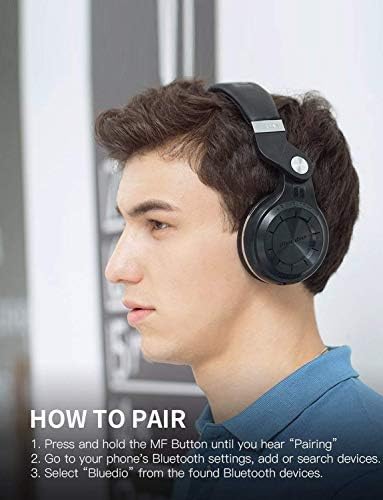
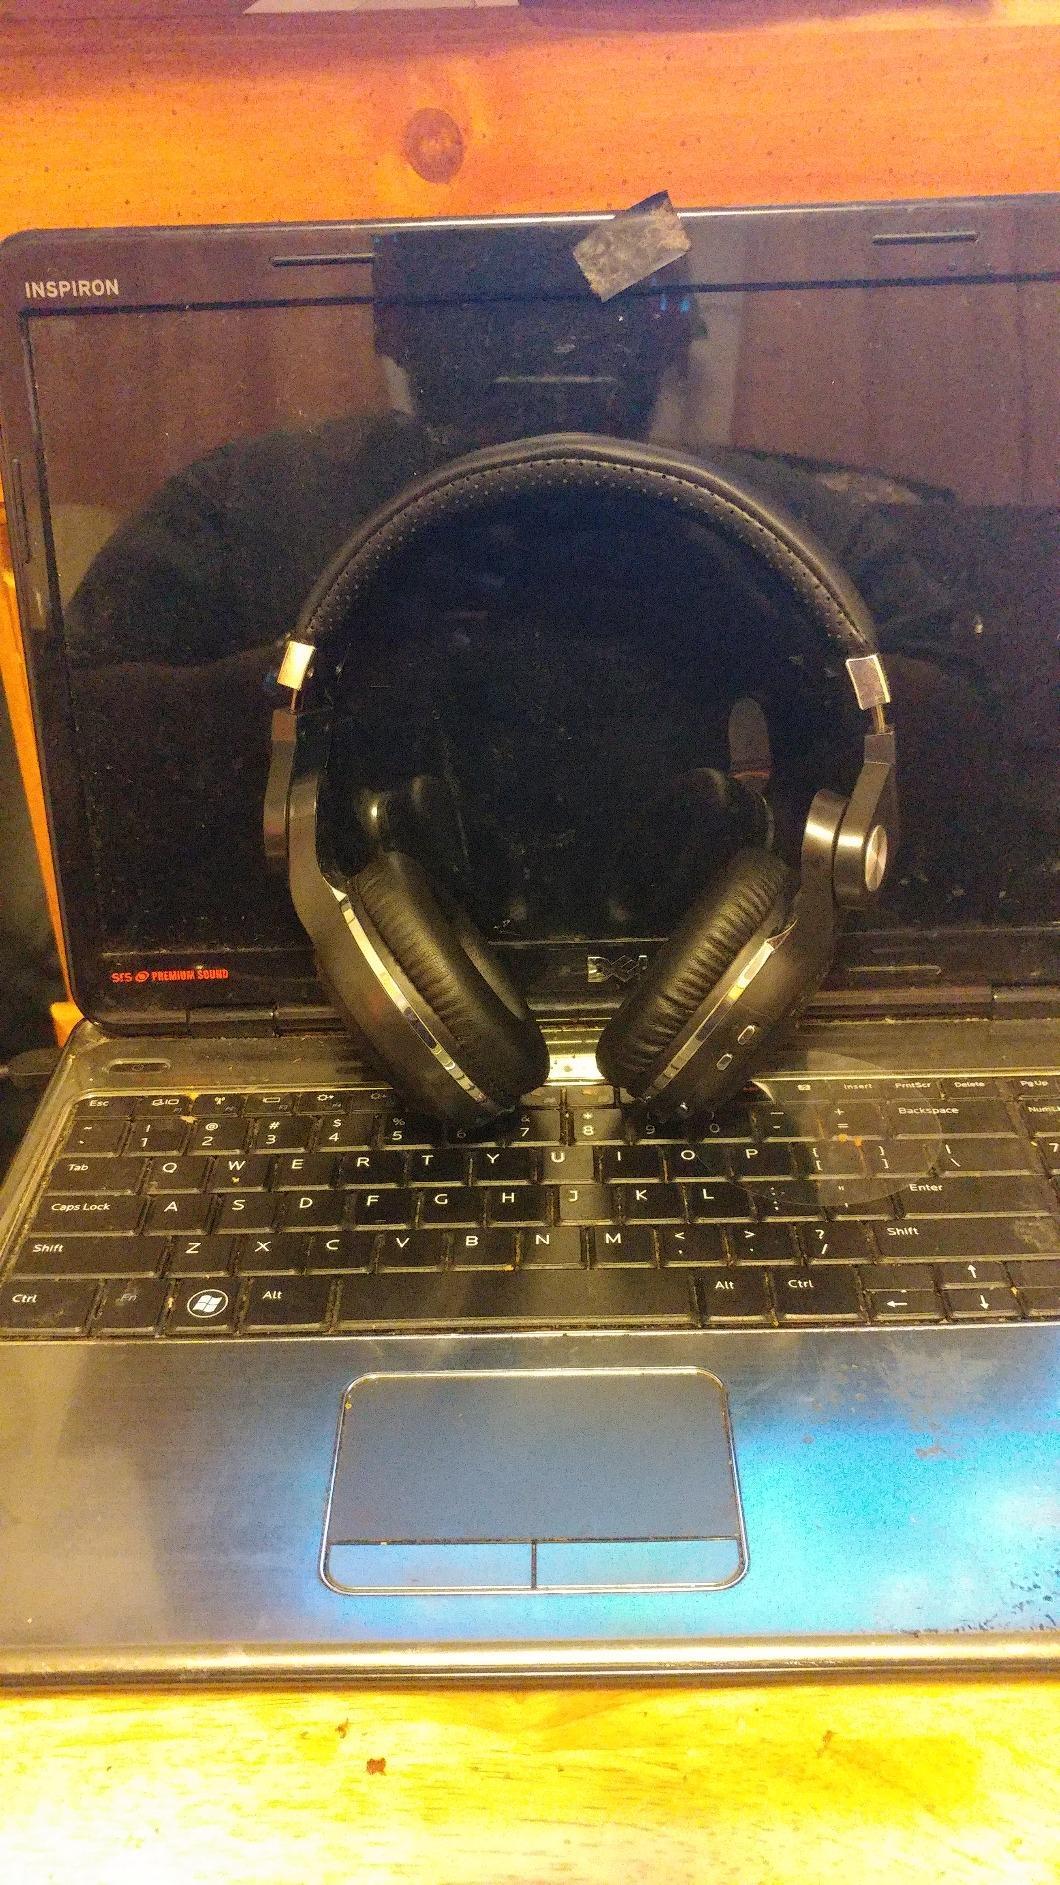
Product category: headphones
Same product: yes